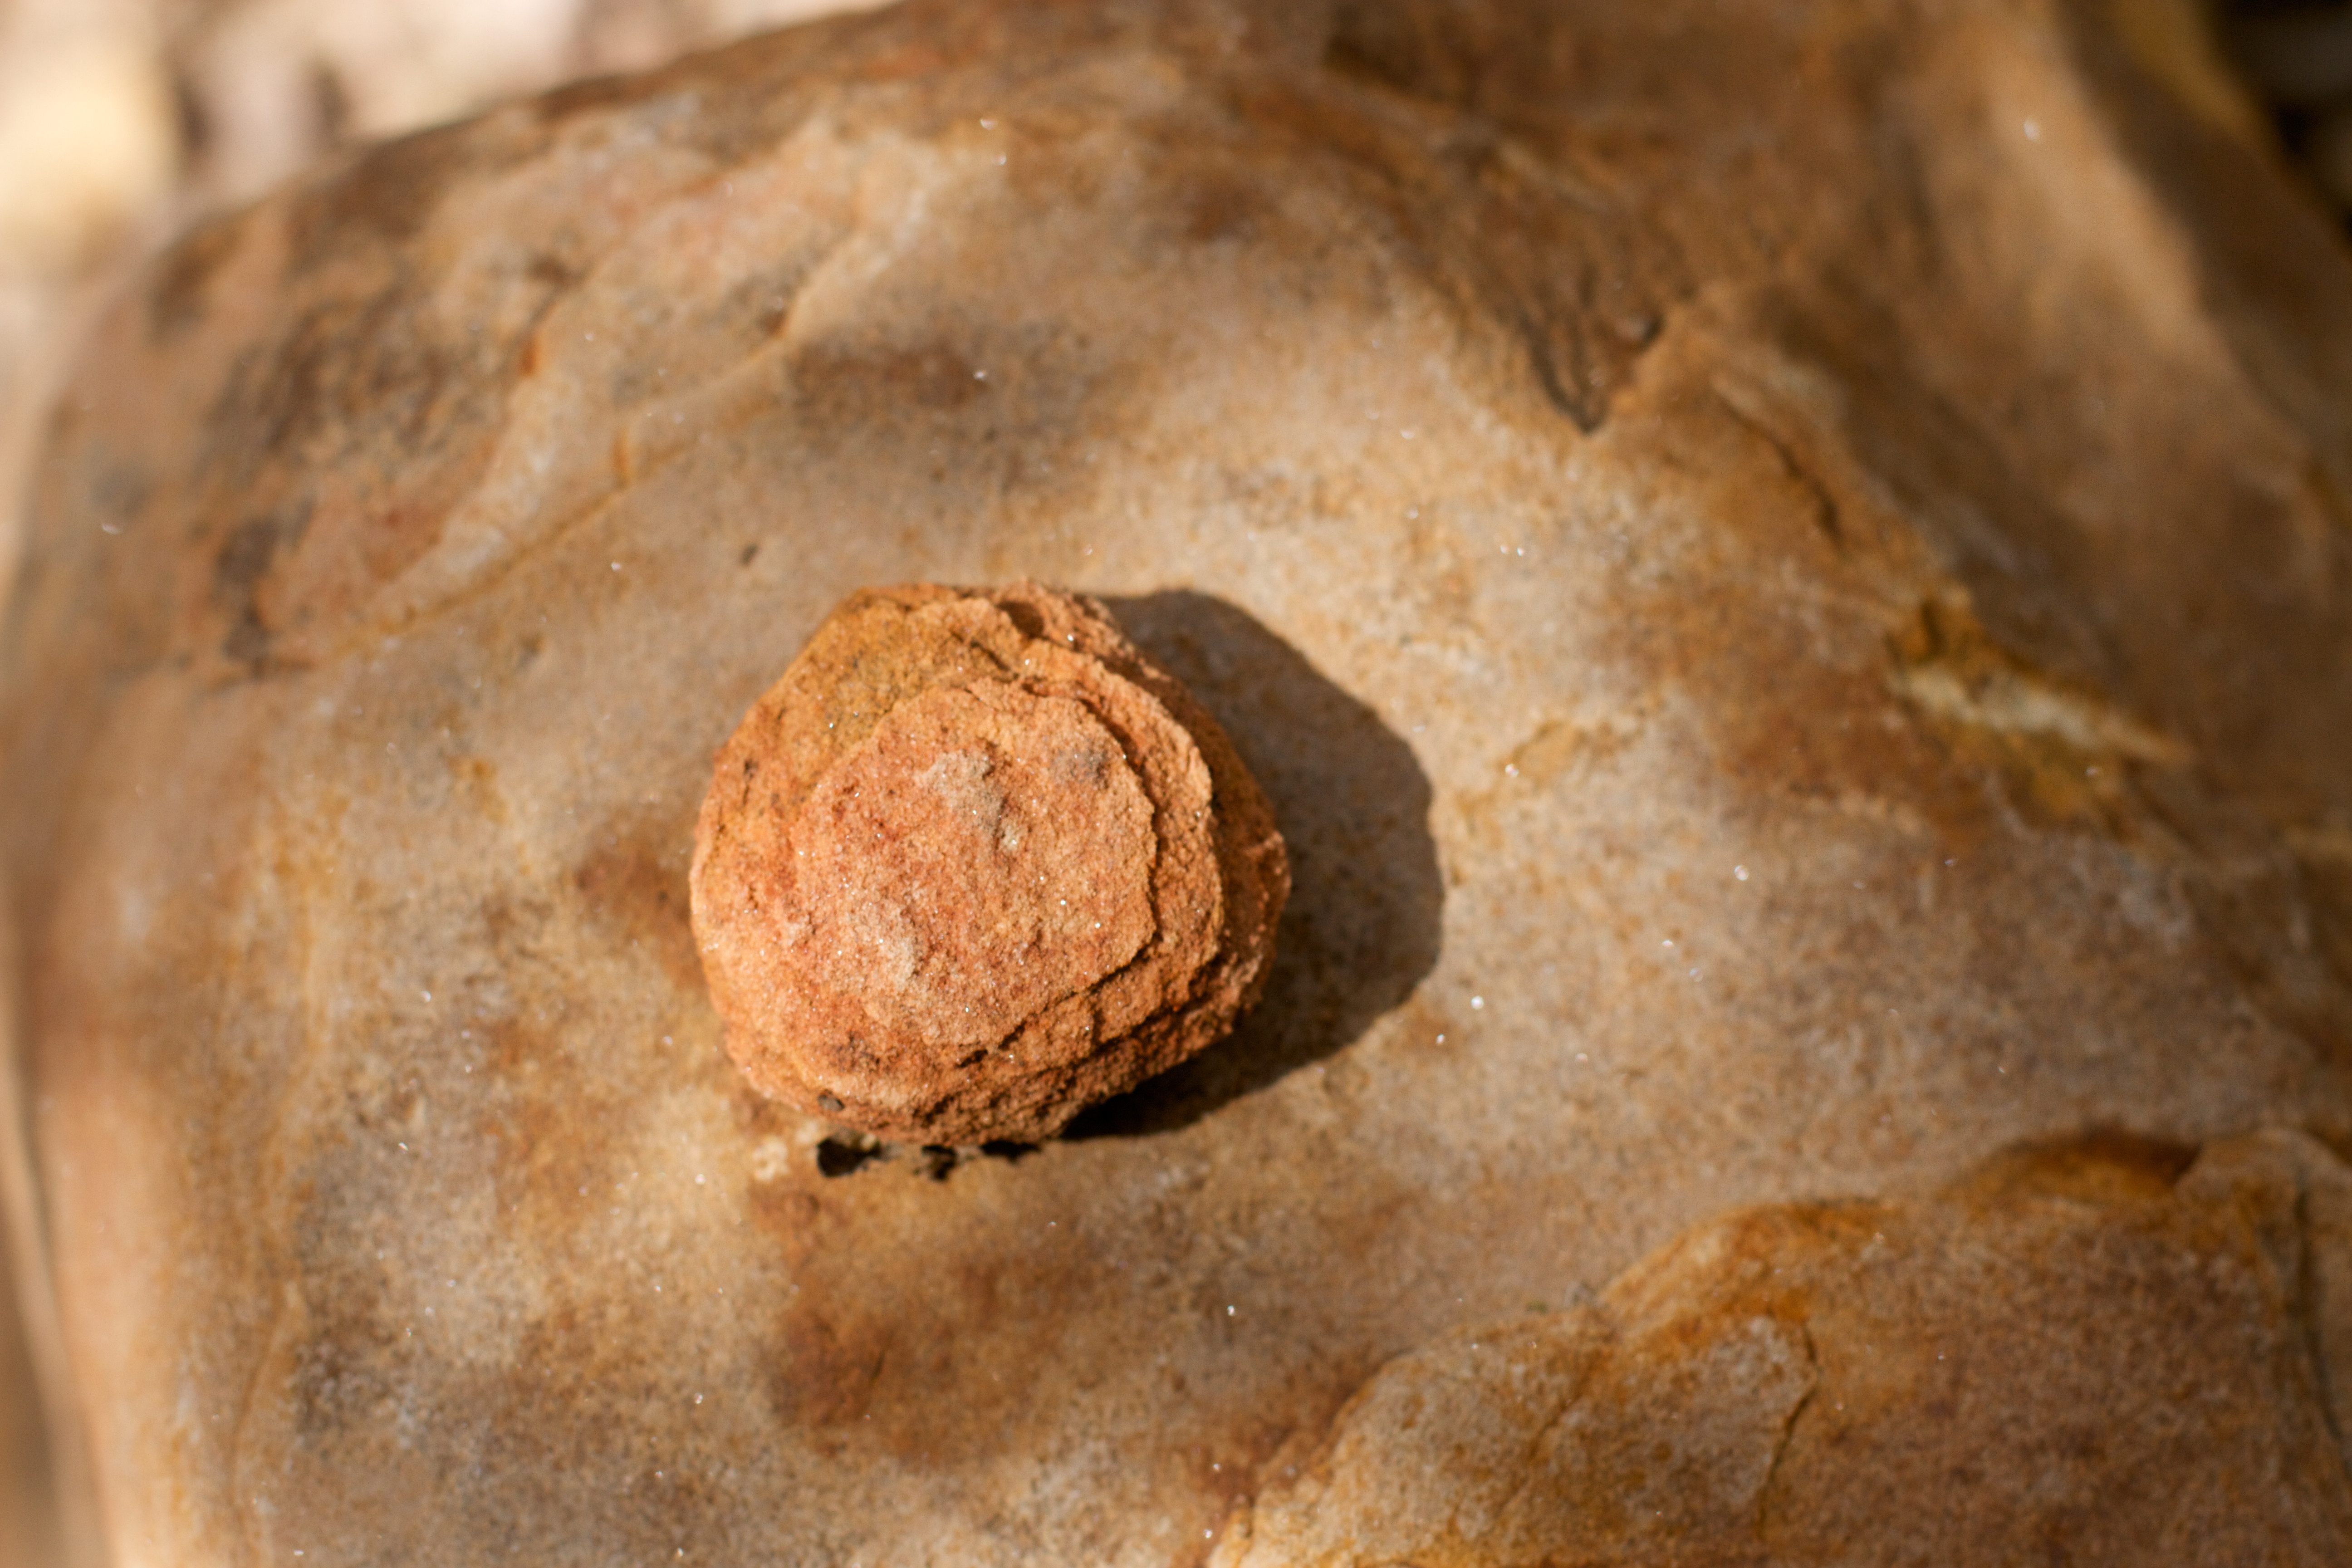
food, baking, bread, sourdough, close up, baked goods, grass family